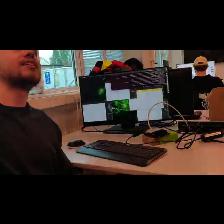
Label: Human